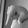
ASL letter: Q